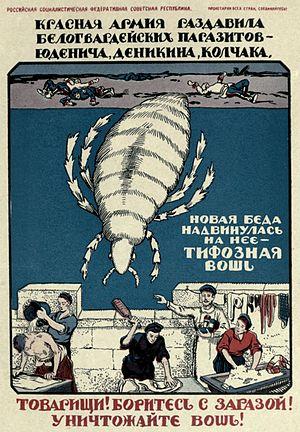
Boni & Liveright est une maison d'édition nord-américaine créée en 1917 à New York par Albert Boni et Horace Liveright et disparue en 1933. Son catalogue, devenu fameux, reflète un esprit d'ouverture aux nouveaux courants littéraires de son époque.